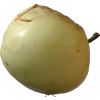
Label: Apple hit 1